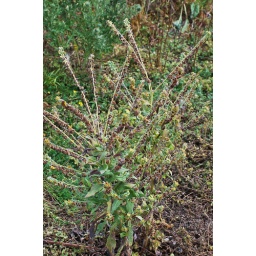
Cynoglossum officinale (Hound's-Tongue) - 03b - plant in fruit